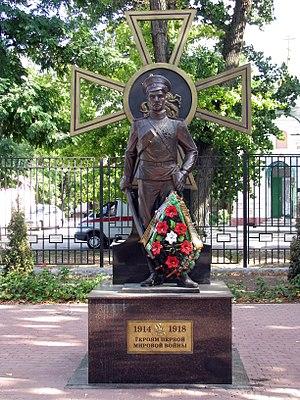
Monument aux héros de la Première Guerre mondiale, est un monument qui se situe dans la ville d'Azov dans l'oblast de Rostov en Russie. la sculpture est edifier en mémoire des soldats de l'armée impériale russe tomber au champ d'honneur lors de la Première Guerre mondiale. Il a été inogurée en 2014 et est situé sur le boulevard Petrovski.